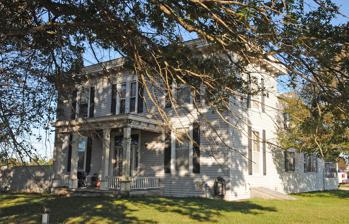
Building: Peterson and Mustard's Hermitage Farm
Country: United States of America
Year built: 1863
Historic house in Delaware, United States United States historic place Peterson and Mustard's Hermitage Farm U.S. National Register of Historic Places Show map of Delaware Show map of the United States Location 1653 Big Oak Road, near Smyrna, Delaware Coordinates 39°17′29″N 75°34′10″W / 39.291282°N 75.569403°W / 39.291282; -75.569403 Area 220 acres (89 ha) Built c. 1863 ( 1863 ) Architectural style Greek Revival, Other, Italianate, peach house type NRHP reference No. 82001027 Added to NRHP October 26, 1982 Peterson and Mustard's Hermitage Farm is a historic home located near Smyrna , Kent County, Delaware .  It built about 1863, and is a two-story, L-shaped frame dwelling in the Italianate "peach house" style. It consists of a three-bay, flat-roofed main block with a rear service wing. The front facade features a Greek Revival -style entryway.  Also on the property are a contributing granary-loading shed group and stable; both of pegged braced-frame construction, and probably dating from the 19th century. It was listed on the National Register of Historic Places in 1982. References